Strichen Town House

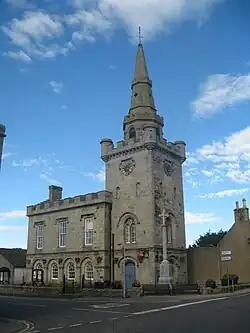
Strichen Town House, 2013

Strichen Town House is a municipal structure in High Street, Strichen, Aberdeenshire, Scotland. The building, which was the meeting place of Strichen Parish Council, is a Category A listed building.